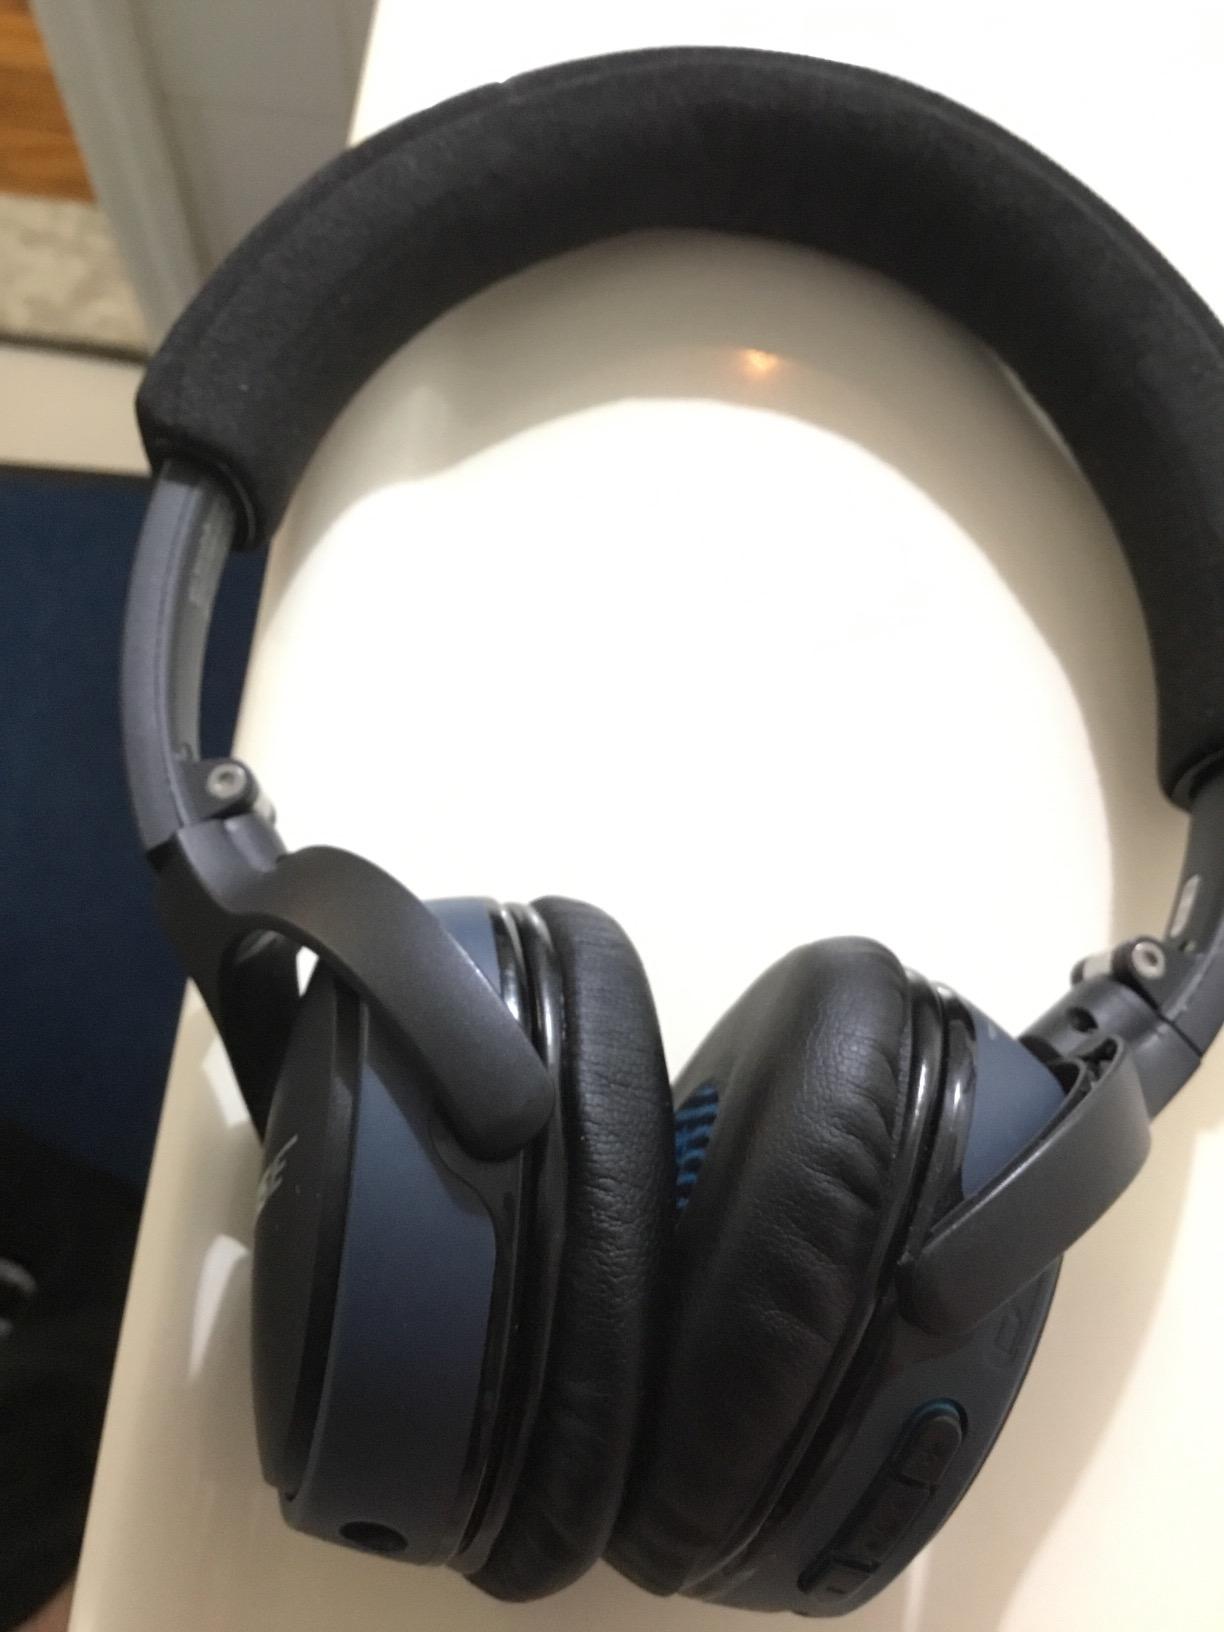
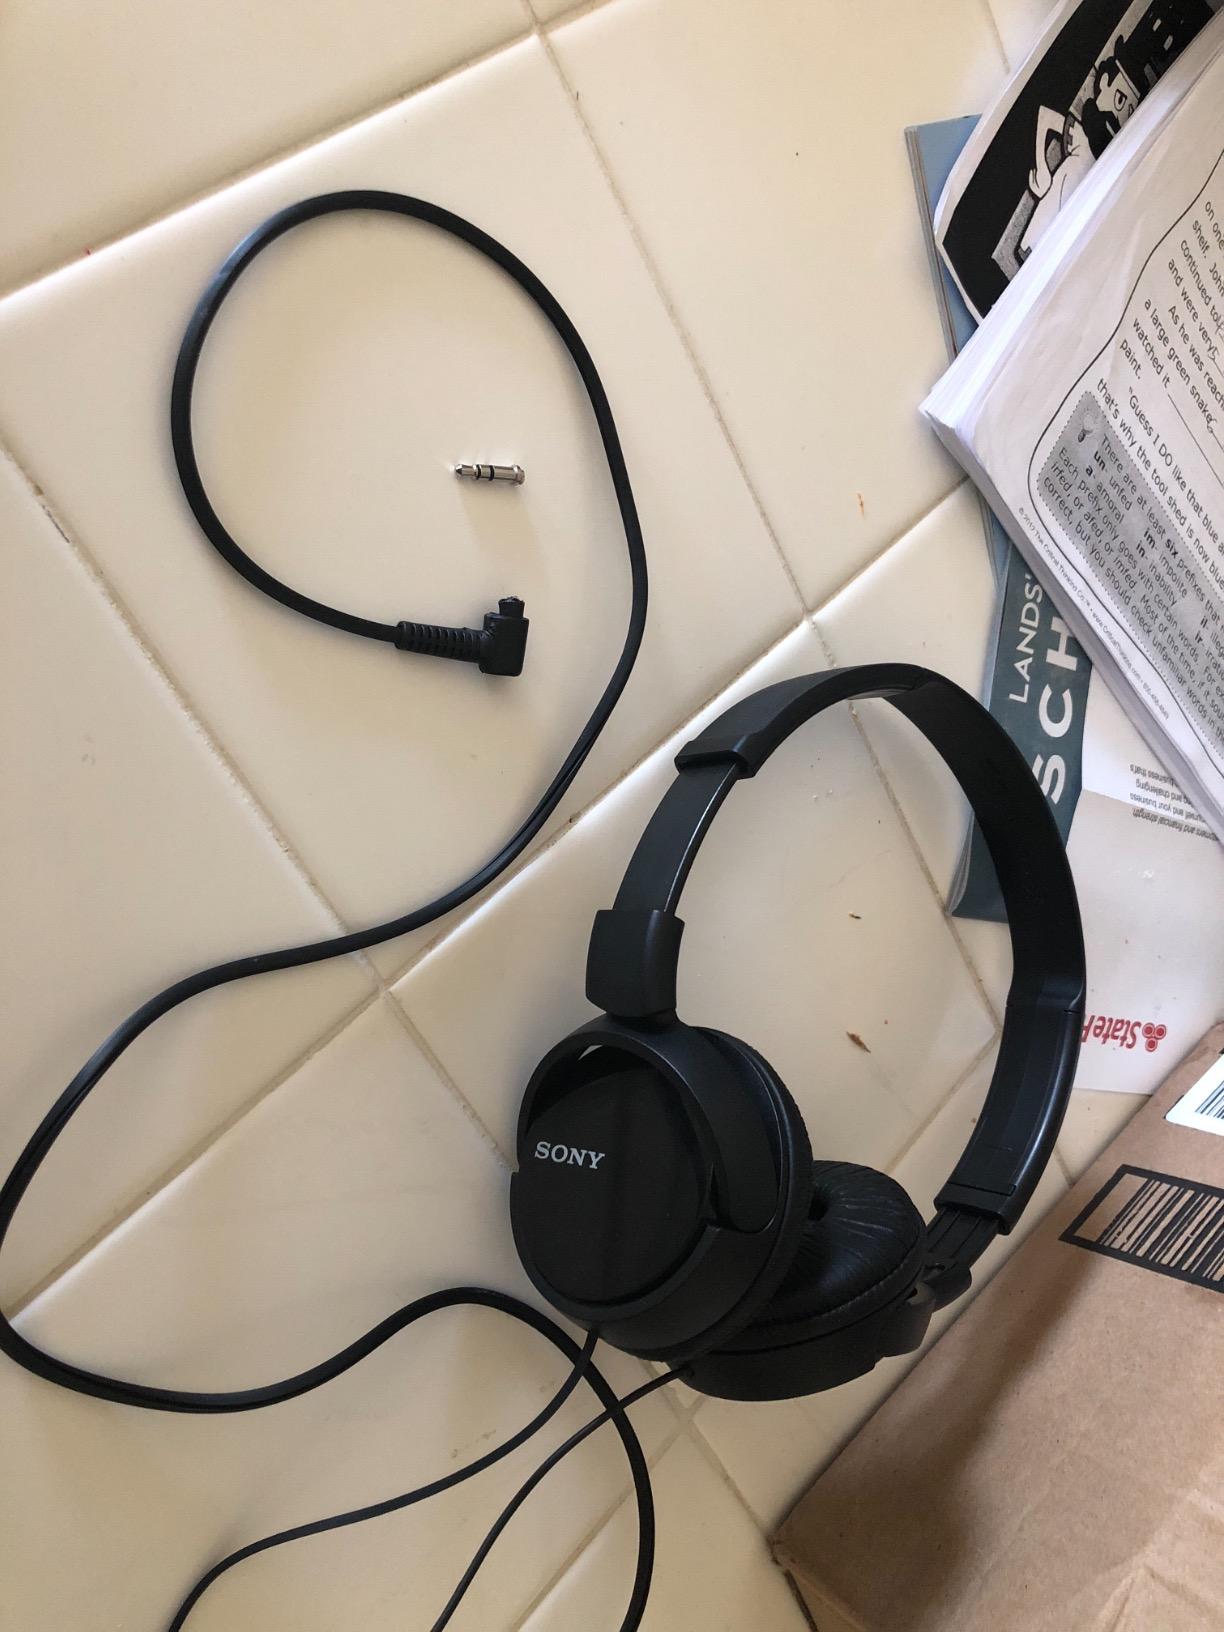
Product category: headphones
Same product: no